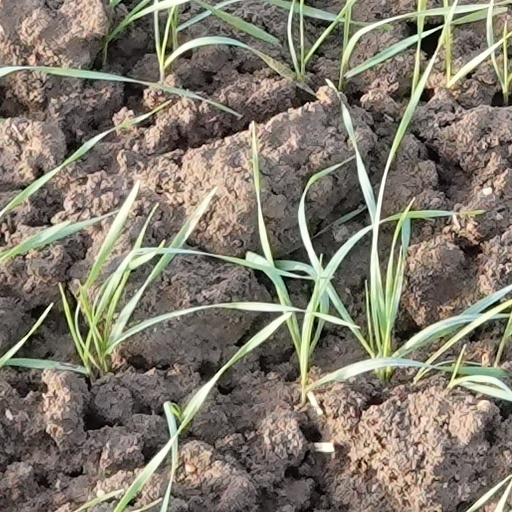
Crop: wheat